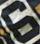
Number: 6